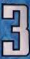
Number: 3